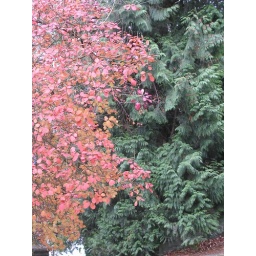
A nice contrast of red and green leaves near hangman's cottage